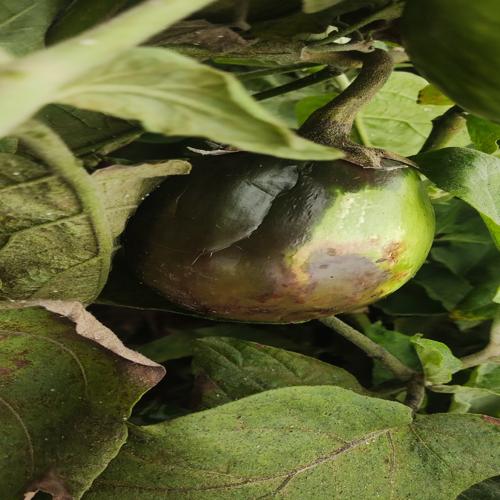
Label: Phomopsis Bright